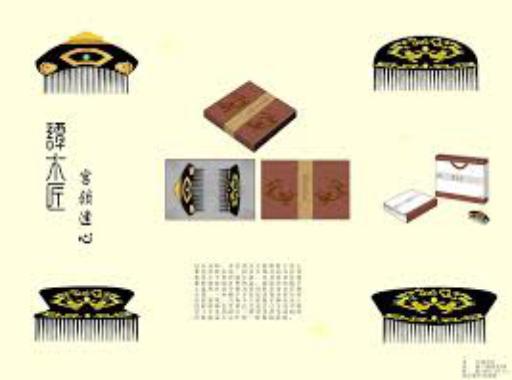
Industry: Necessities